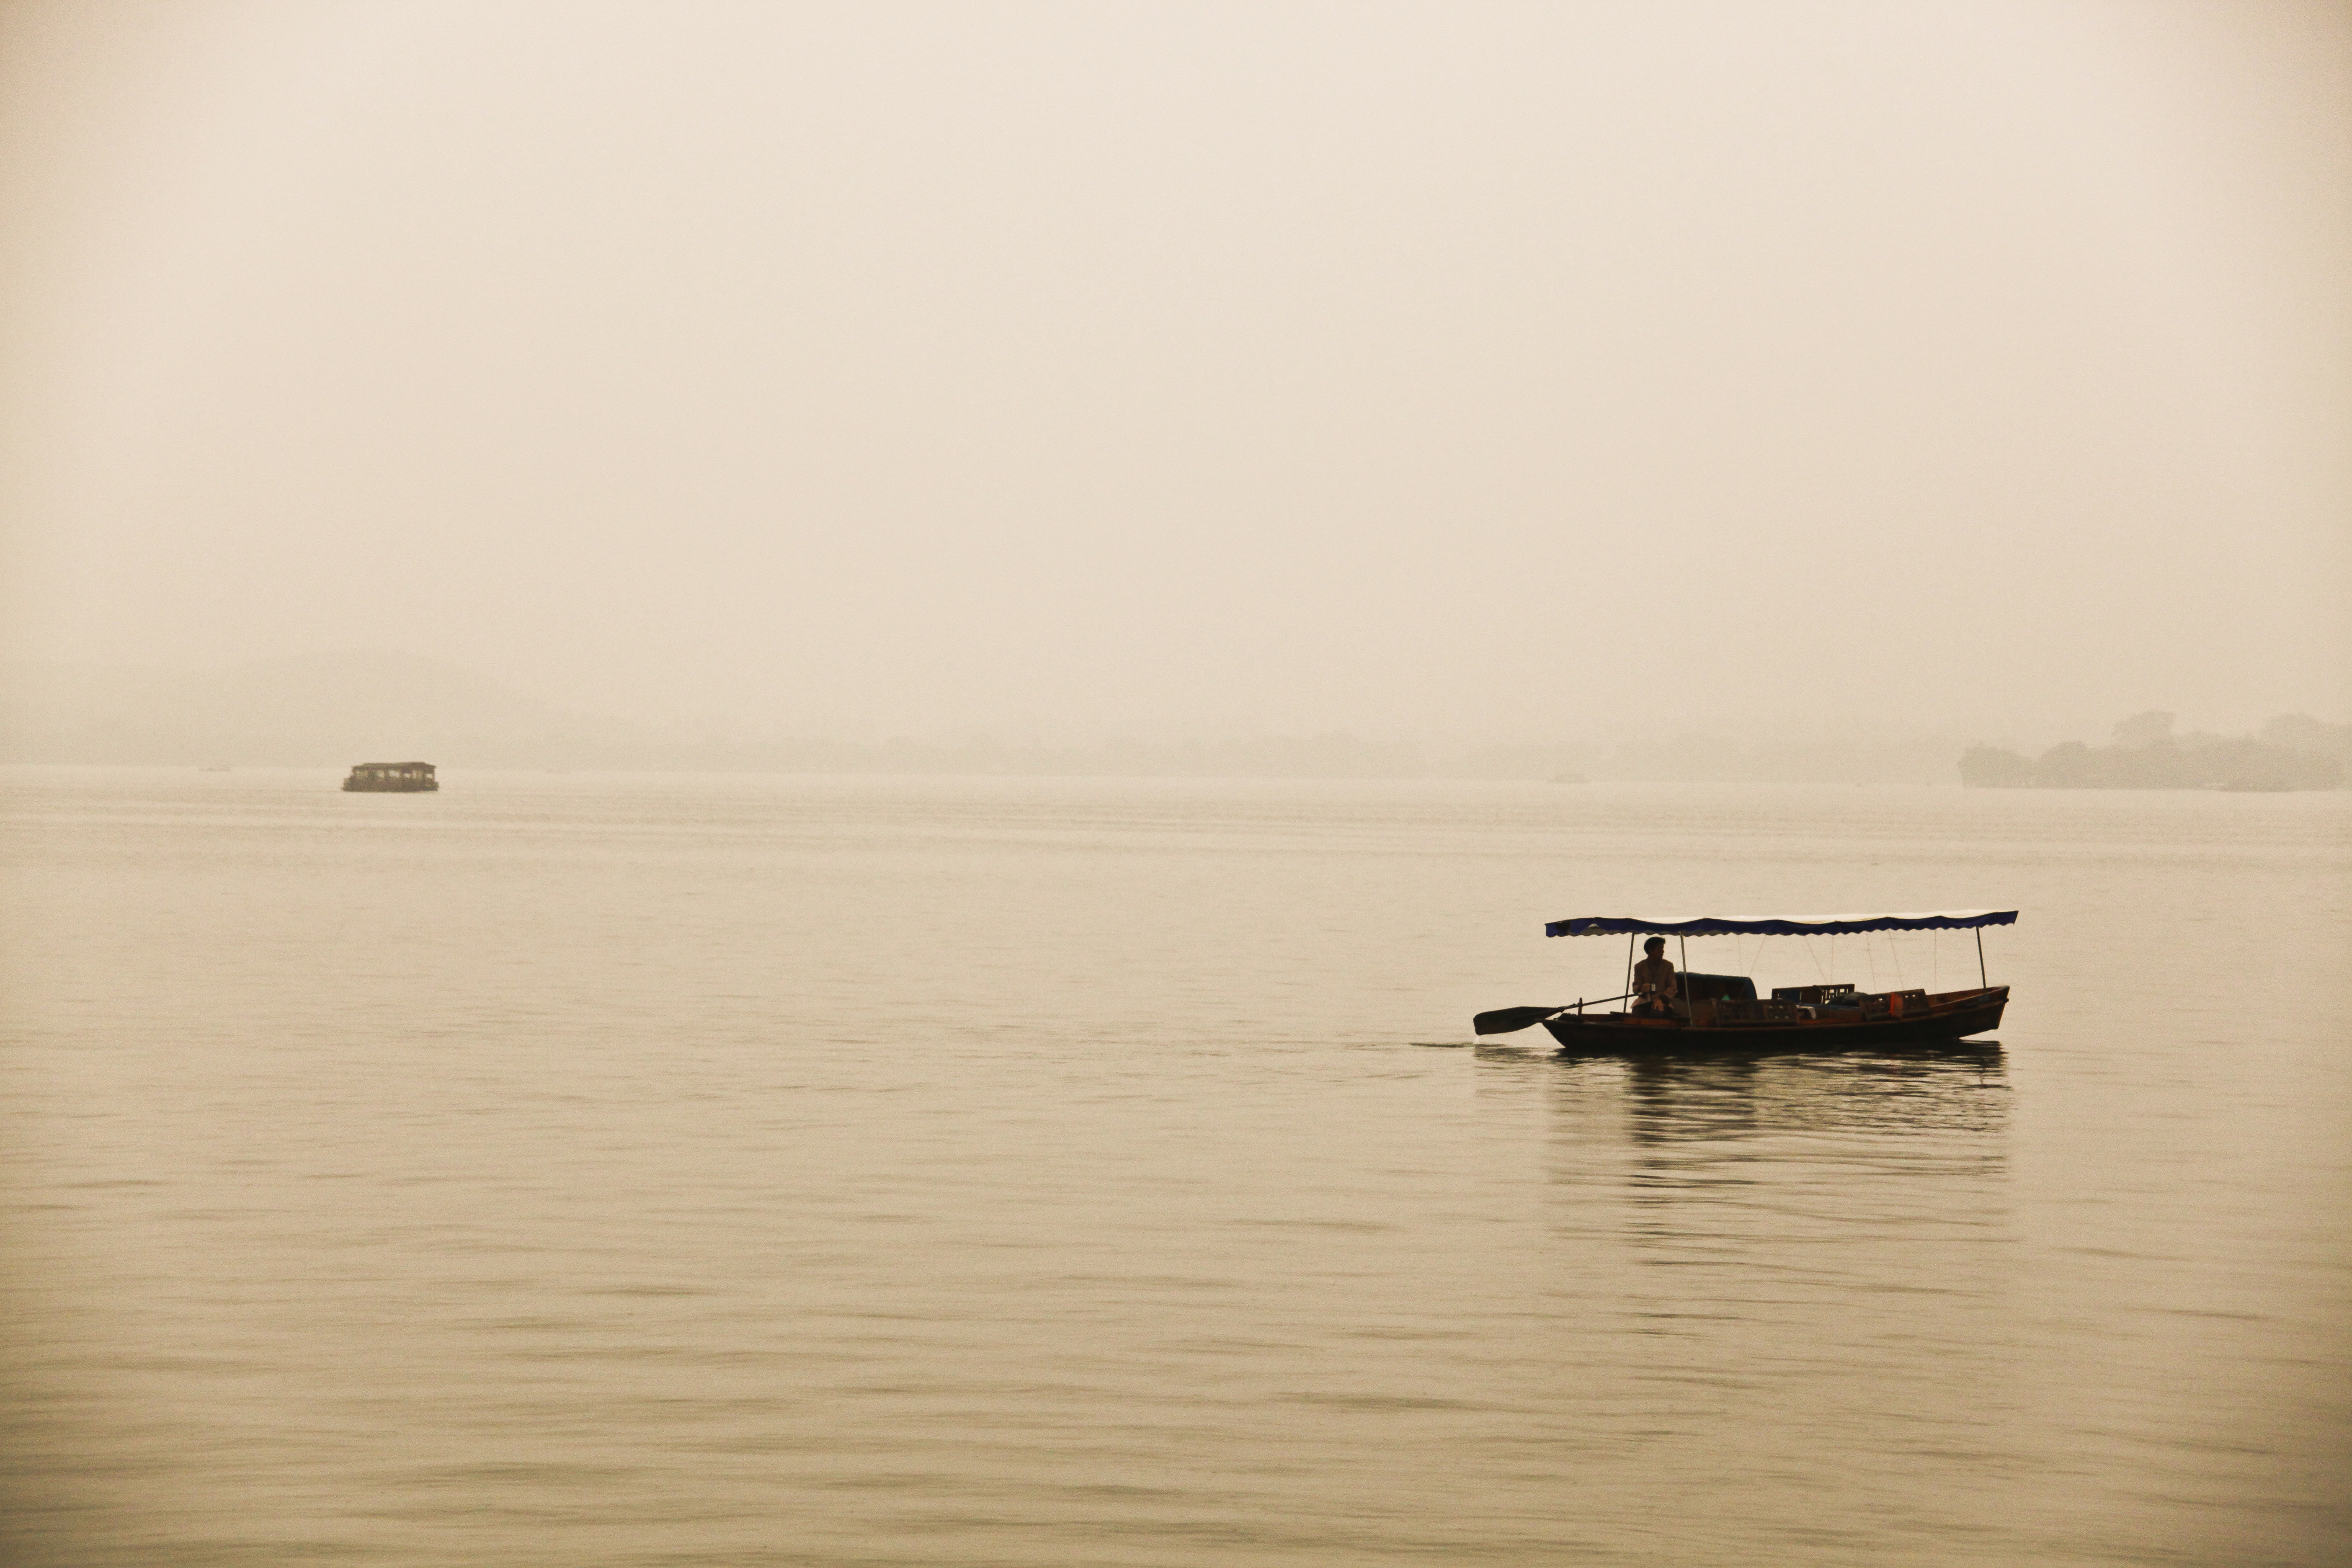
sea, horizon, fog, sunrise, sunset, mist, morning, shore, wave, lake, dawn, dusk, reflection, haze, bay, atmospheric phenomenon